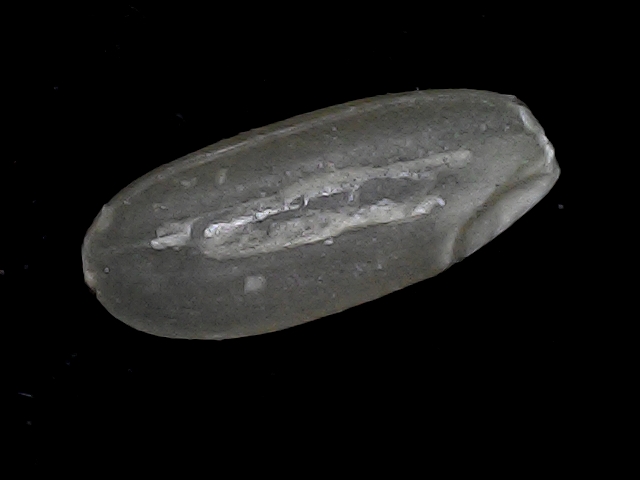
Rice variety: BR22